China Radio International

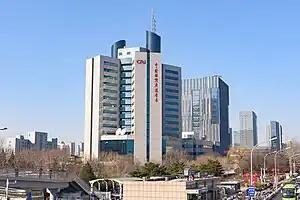
CRI headquarters

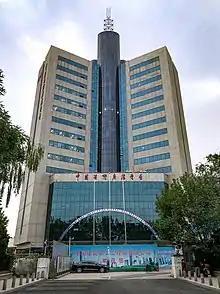
CRI headquarters in Shijingshan, Beijing

China Radio International (CRI) is the state-owned international radio broadcaster of China. It is currently headquartered in Babaoshan, Shijingshan, Beijing. It was founded on December 3, 1941, as Radio Peking. It later adopted the pinyin form Radio Beijing.